Edmund E. Anderson

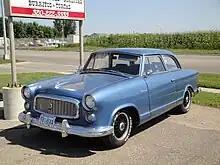
Anderson was best known for the 59 Rambler American (first generation).

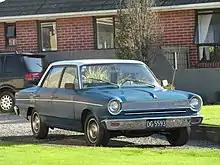
1964 Rambler American (third generation)

Before Anderson joined Nash, the company had relied on outside designers. Nevertheless, Nash retained Europe's best designer, the celebrated Battista Farina, as a consultant. Even with a new Nash Styling department in-house, the company continued to hire outside stylists (including Detroit-based William J. Flajole) to work on special projects such as the Nash Metropolitan.